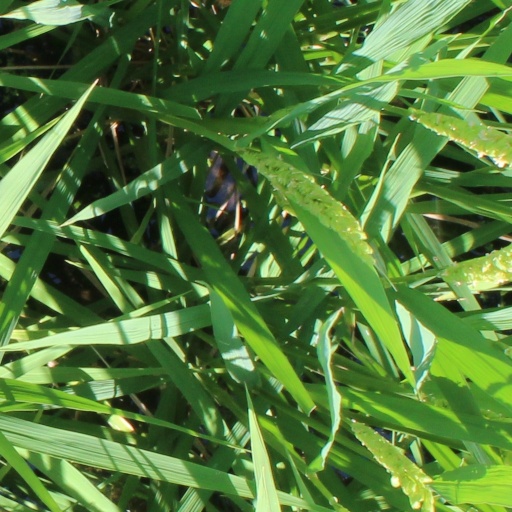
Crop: rice